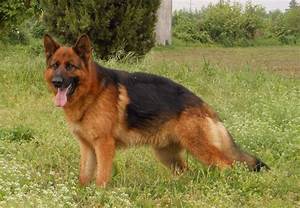
Label: dog